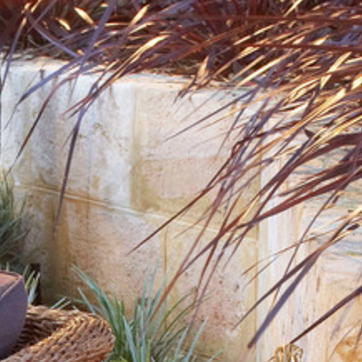
Material: stone